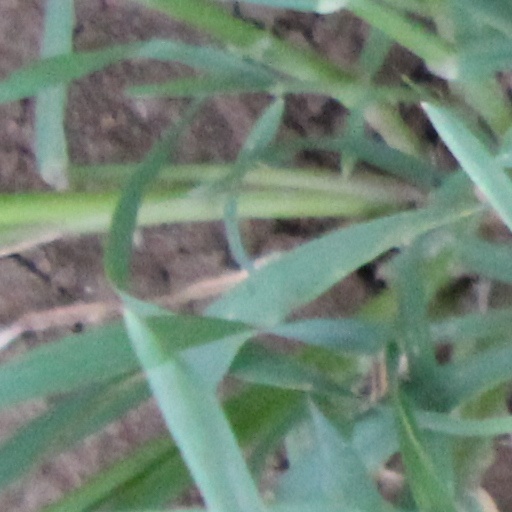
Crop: wheat